Asahi, Chiba

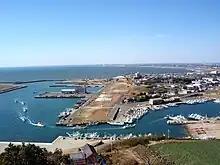
Iioka Fishing Port

The Chiba clan, or branches of it, ruled the Shimōsa region for about 400 years from the Kamakura period. During the Sengoku period, the Chiba clan gained the protection of such powerful clans as the Odawara Hōjō clan, allowing them to get a stronger foothold over the area. They lost control when the Hōjō clan was overthrown in 1590 by Toyotomi Hideyoshi. After that, General Kiso Yoshimasa settled in the region. He restored the Ajito Castle, which was the inspiration for the name "Asahi." When poet Nonoguchi Takamasa visited the area in 1852, he wrote a poem about the general, from which the name "Asahi," which can mean "rising sun," was taken: